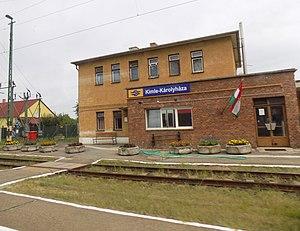
La gare de Kimle-Károlyháza est une halte ferroviaire hongroise, située à Károlyháza.